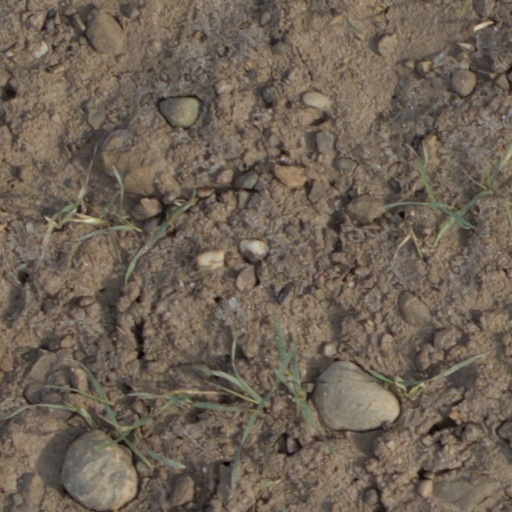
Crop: wheat